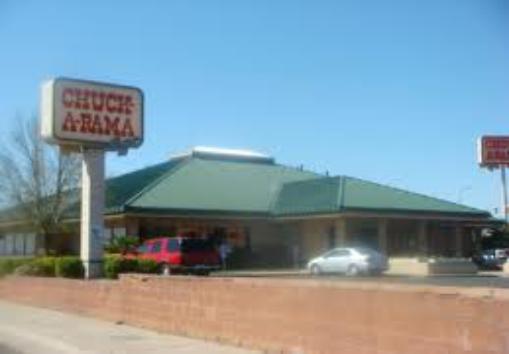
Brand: Chuck-A-Rama
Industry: Food